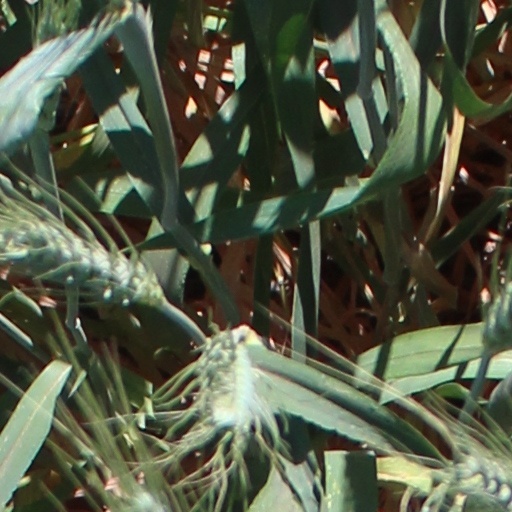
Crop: wheat